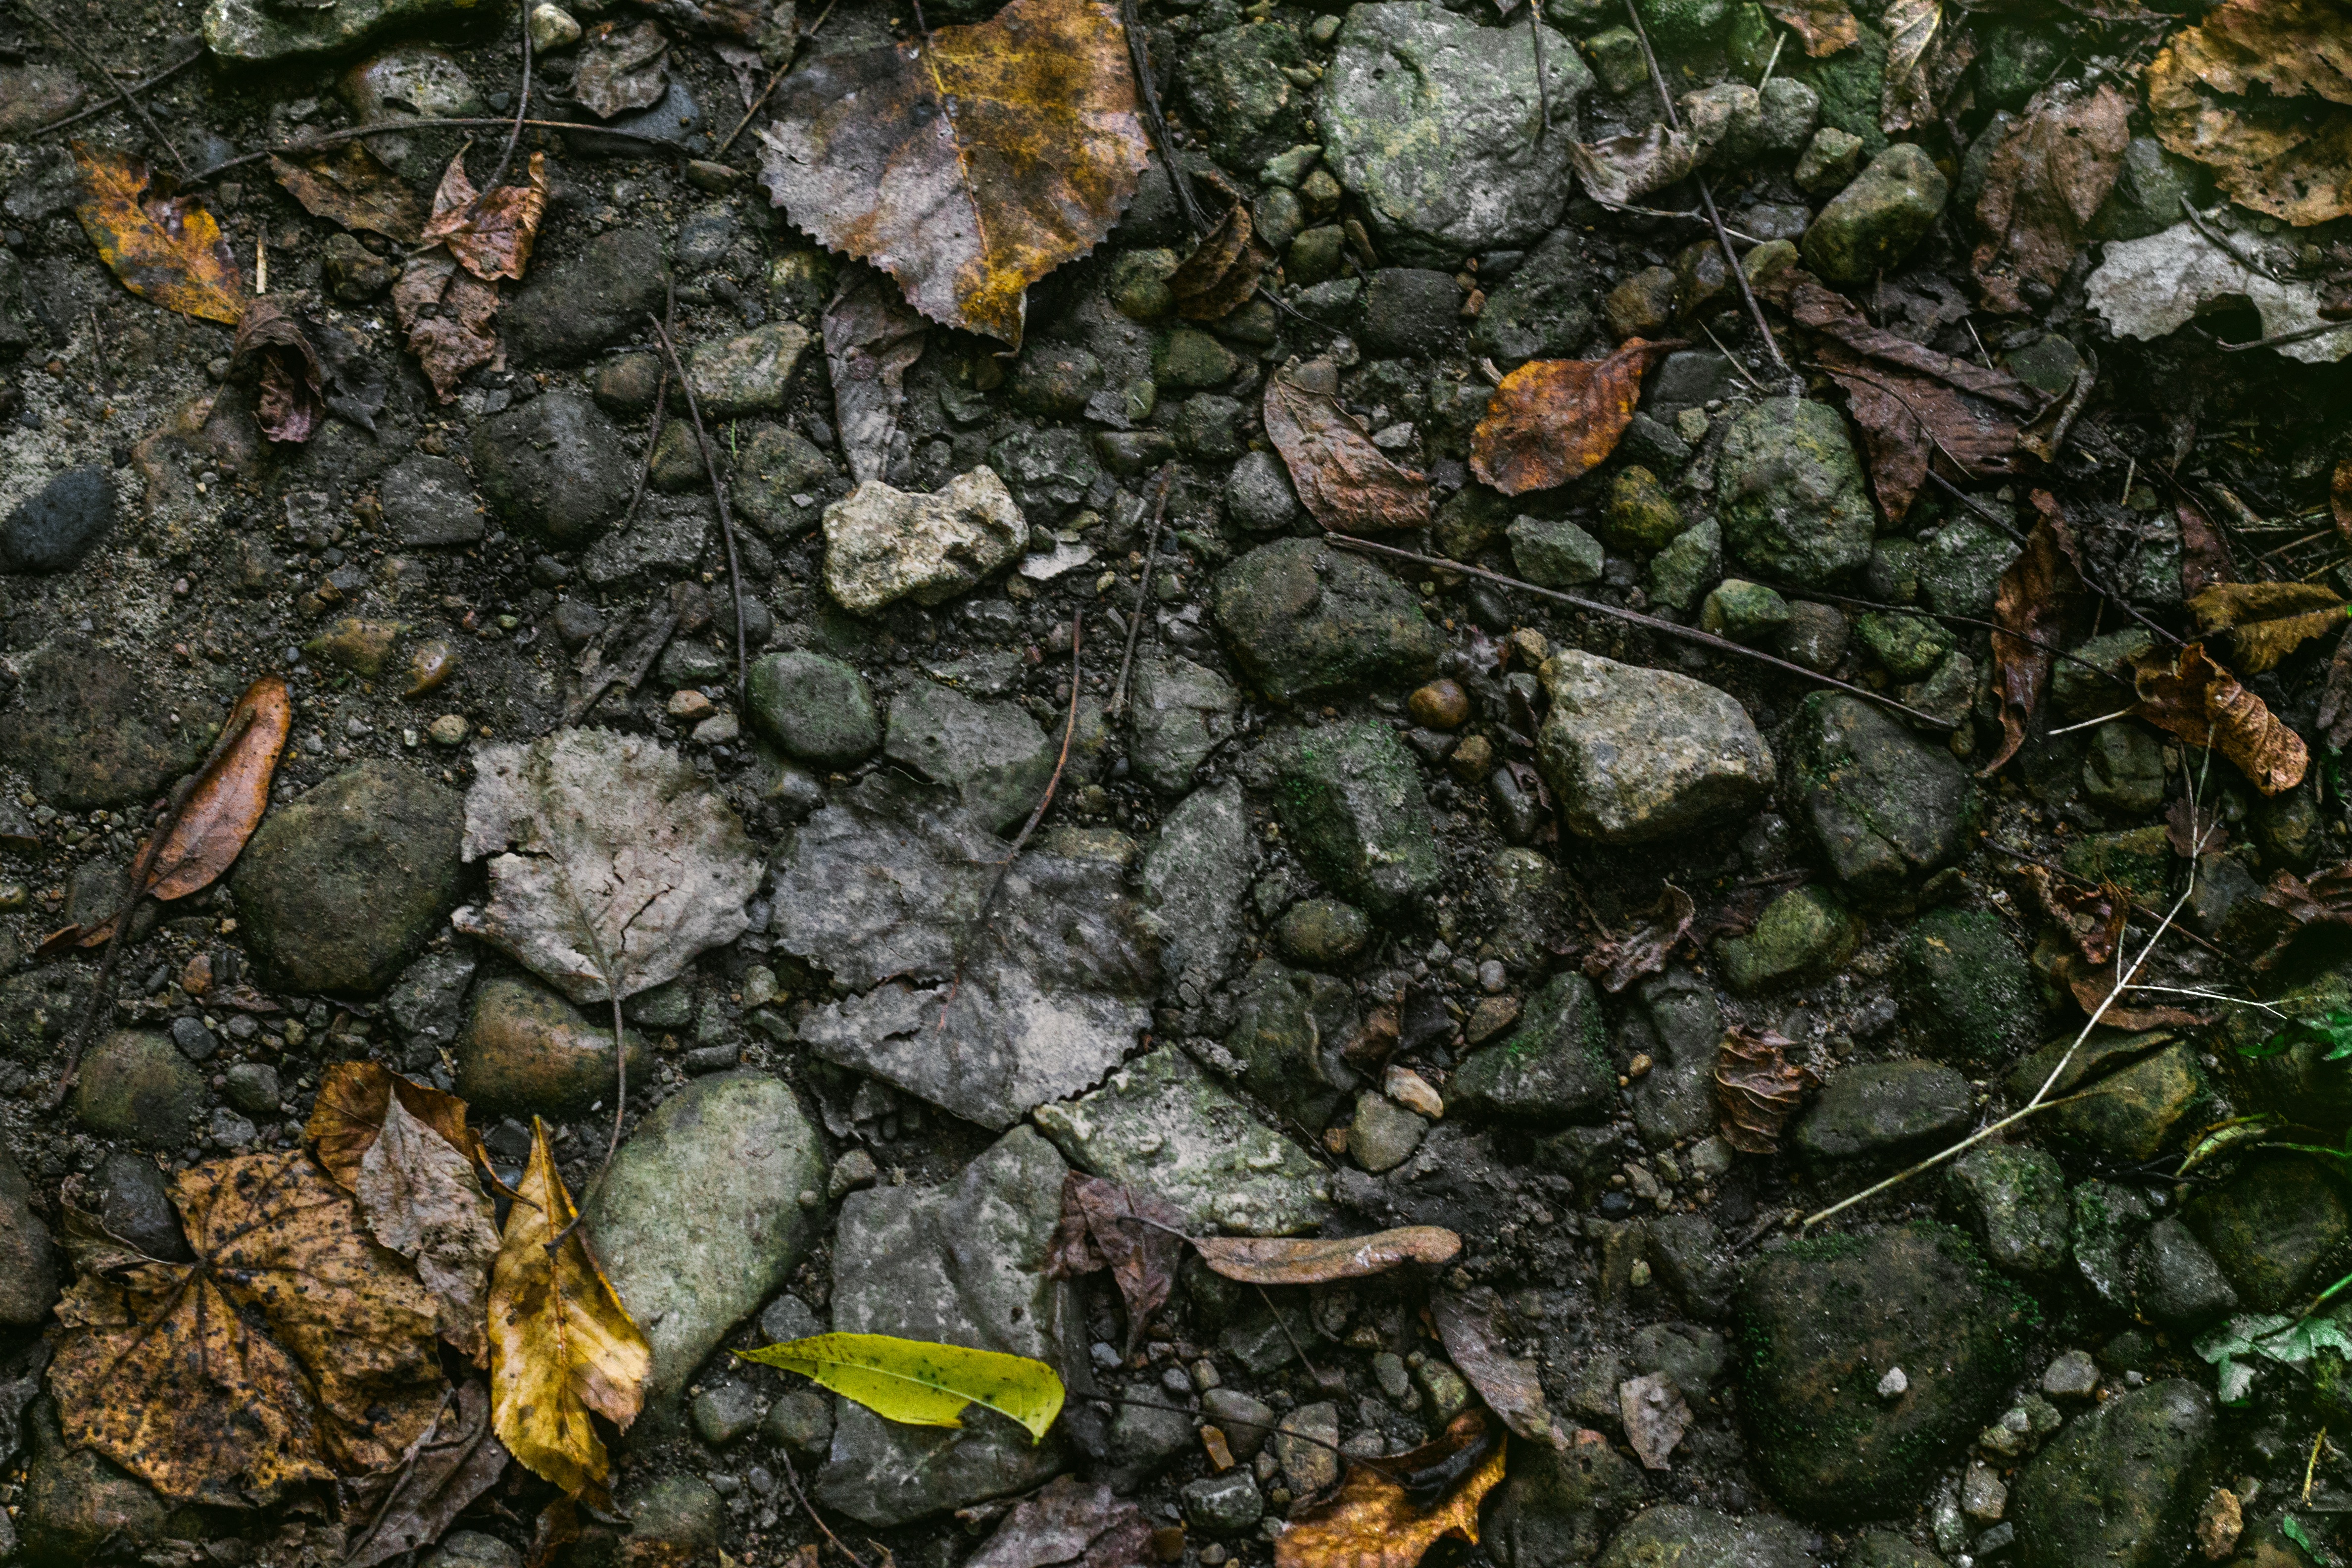
tree, nature, forest, rock, plant, leaf, flower, pond, wildlife, autumn, soil, flora, season, fauna, material, woodland